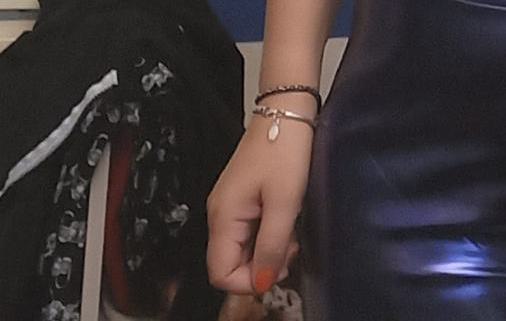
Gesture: no_gesture